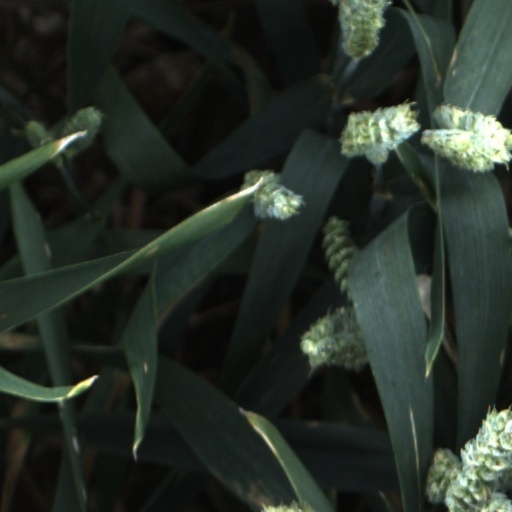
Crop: wheat